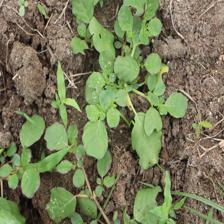
Label: BroadLeafWeed